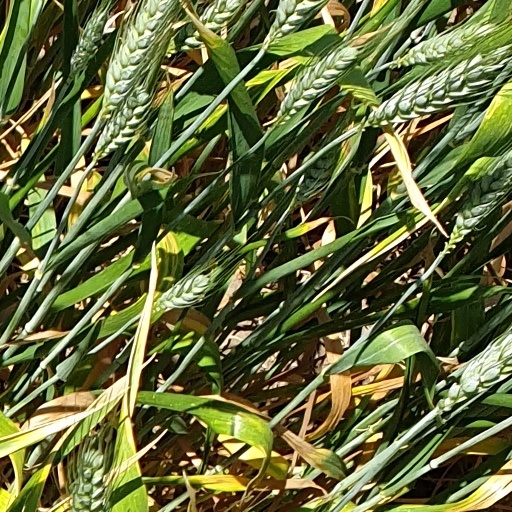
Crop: wheat